Virginia Holocaust Museum

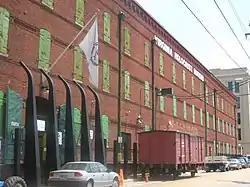

The Virginia Holocaust Museum (VHM) is a public history museum located in Richmond, Virginia, United States. The museum is dedicated to depicting the Holocaust through the personal stories of its victims.